Life Begins at Eight-Thirty

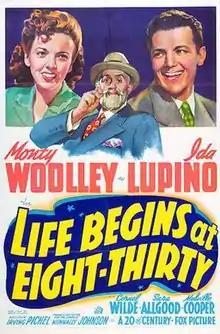
1942 Theatrical Poster

Life Begins at Eight-Thirty is a 1942 comedy-drama romance film starring Monty Woolley as a washed-up, alcoholic actor, Ida Lupino as his daughter, and Cornel Wilde as her boyfriend. It is based on the West End play "The Light of Heart" by Emlyn Williams.